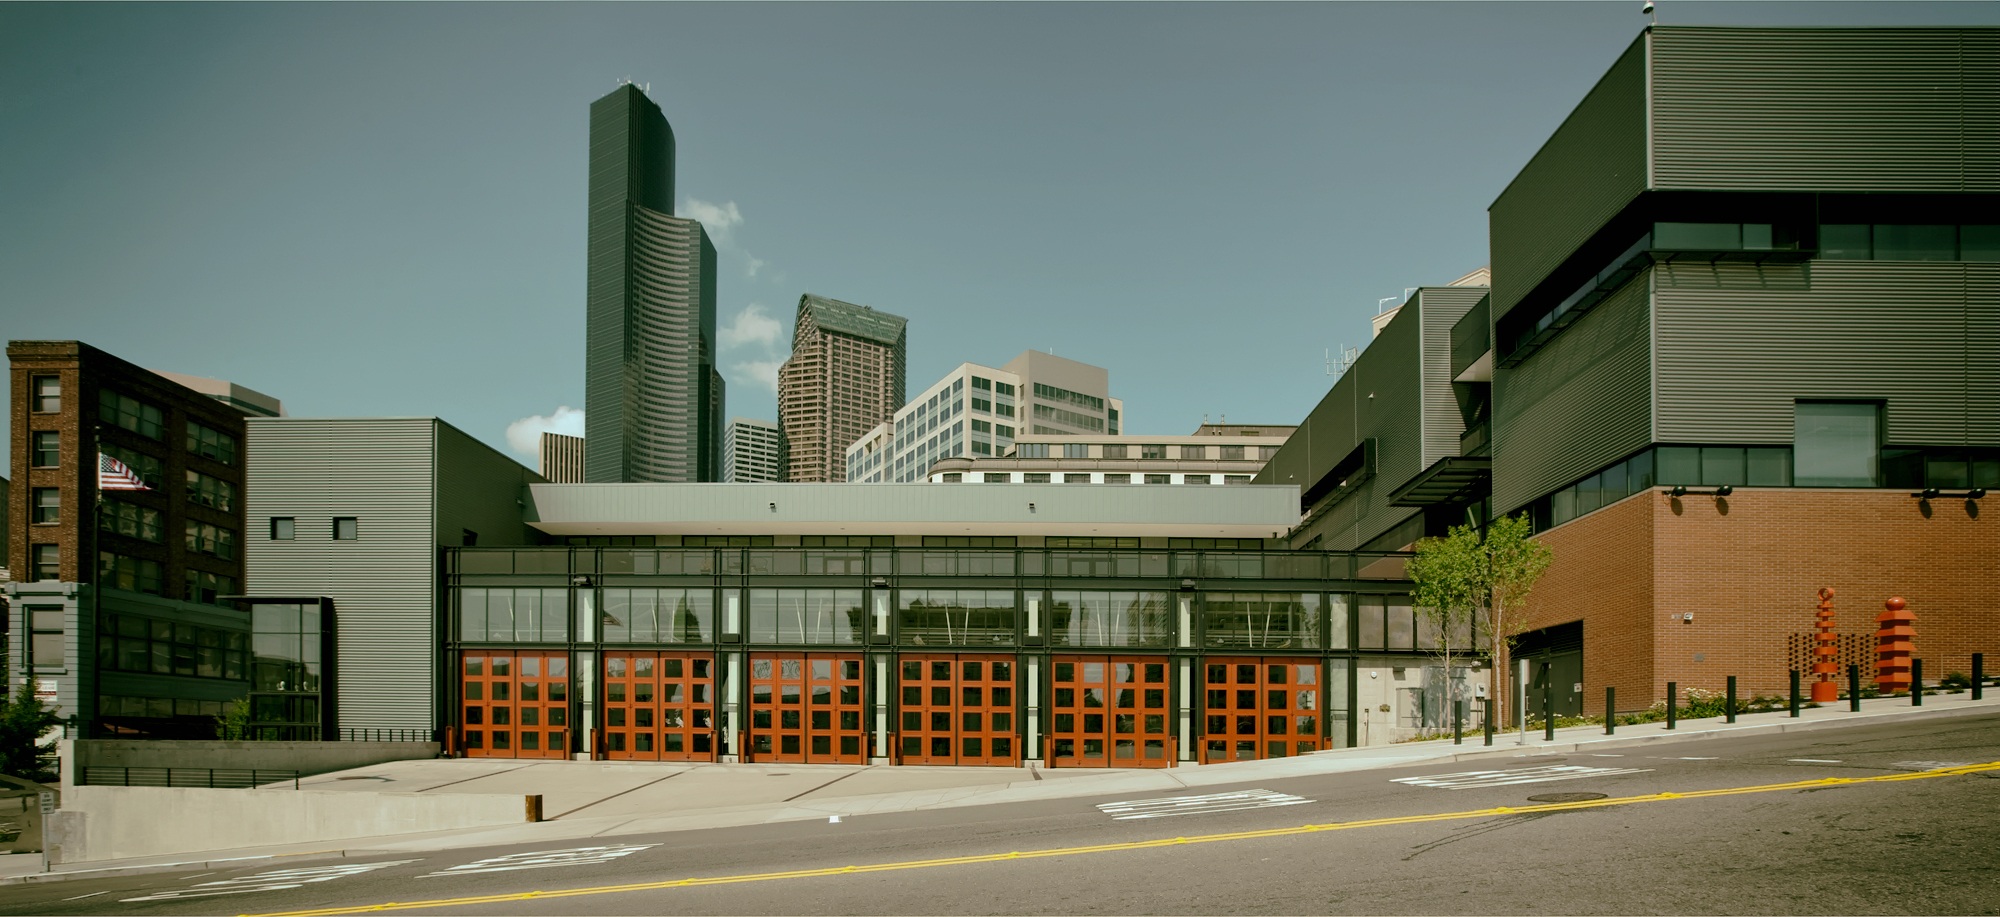
architecture, skyline, street, building, city, skyscraper, urban, cityscape, panorama, downtown, suburb, facade, tower block, fire station, washington, seattle, cities, condominium, neighbourhood, urban area, residential area, human settlement, metropolitan area